Comoro River

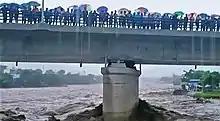
The Hinode Bridge during the Cyclone Seroja flood in April 2021

The river mouth is flat and wide. When the river is flowing, the mouth commonly has multiple, shallow, tidally influenced channels with low to moderate flow. Immediately to the west of the mouth is Presidente Nicolau Lobato International Airport, and to its east is the Bay of Dili, of which it is the western end. The river mouth flows into an area containing a coral reef.